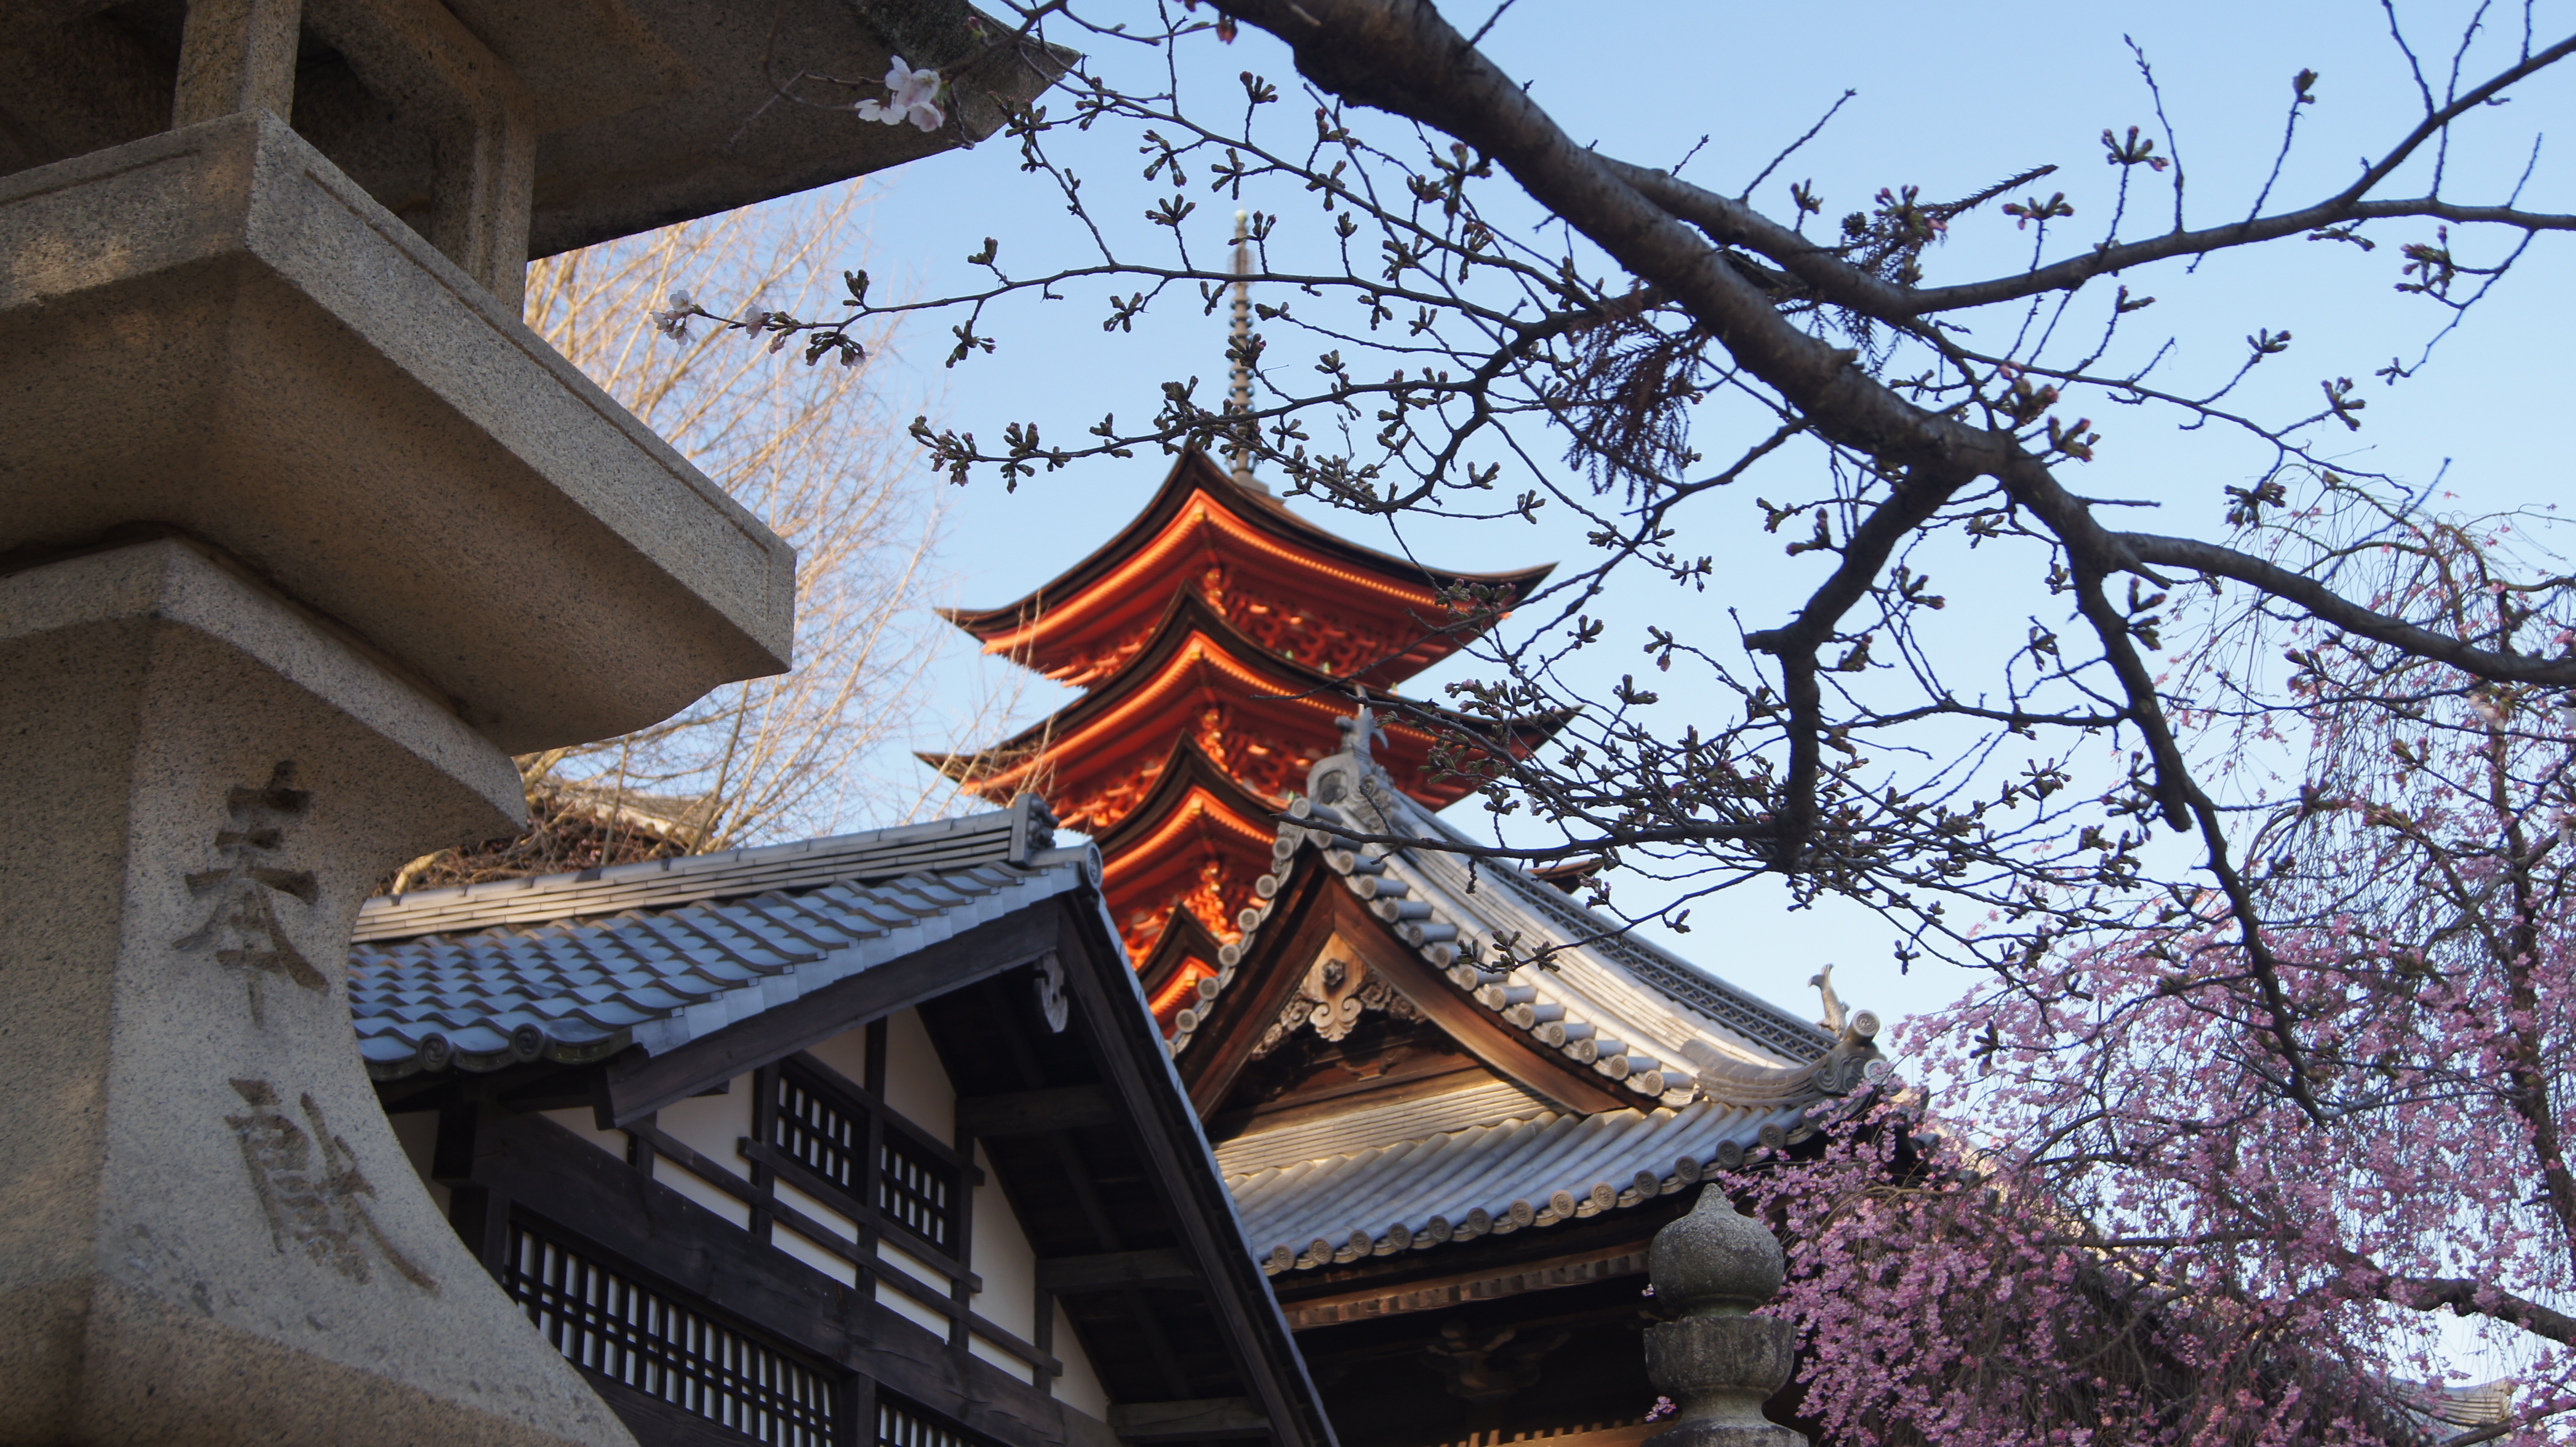
tree, season, spring, flower, shrine, temple, place of worship, shinto shrine